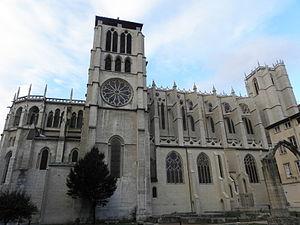
Flanc nord de la Primatiale Saint-Jean-Baptiste de Lyon (69). This building is indexed in the Base Mérimée, a database of architectural heritage maintained by the French Ministry of Culture,
La primatiale Saint-Jean-Baptiste-et-Saint-Étienne est le siège épiscopal de l'archidiocèse de Lyon. Elle a rang de cathédrale et de primatiale : l'archevêque de Lyon a le titre de Primat des Gaules ; le poste est actuellement géré par l'administrateur apostolique du diocèse, Mᵍʳ Michel Dubost, nommé en juin 2019.